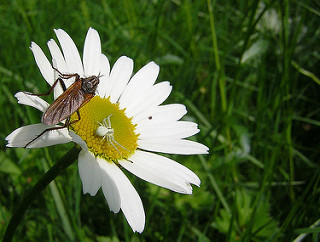
Flower: daisy